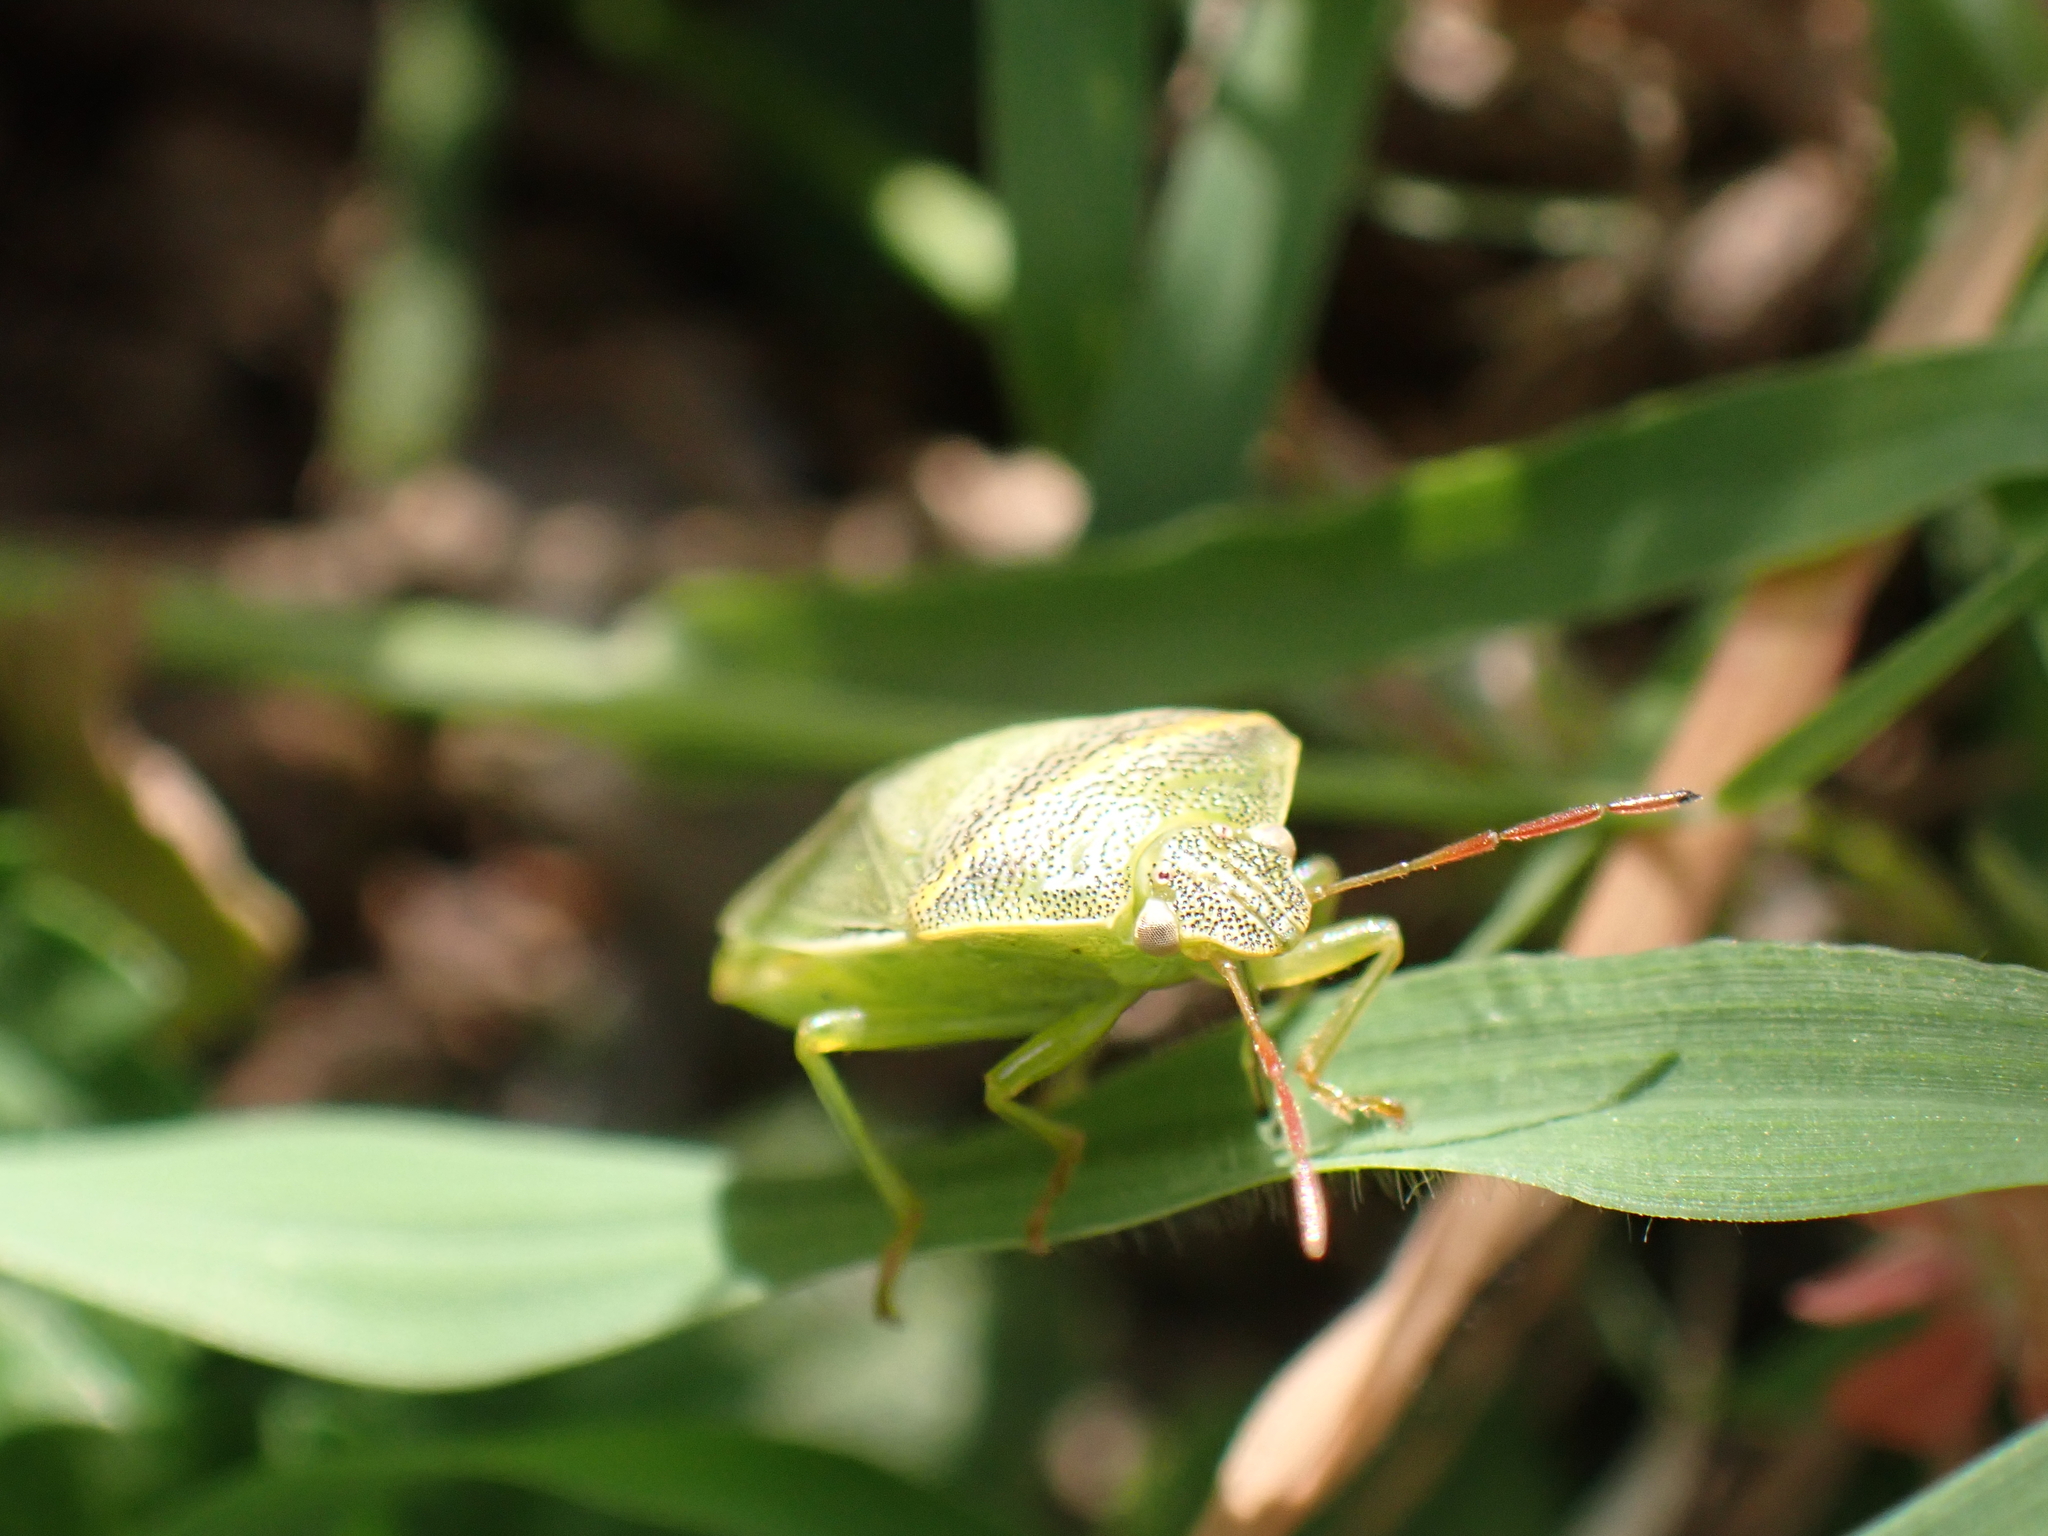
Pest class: stink_bug